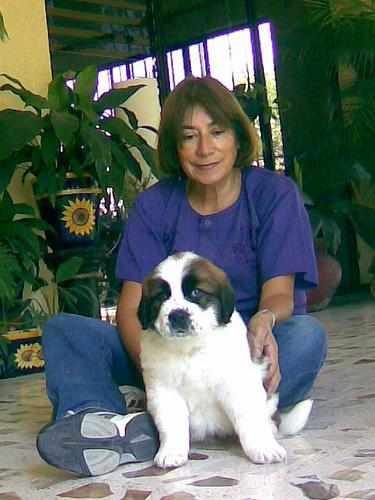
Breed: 211-n000068-Saint_Bernard